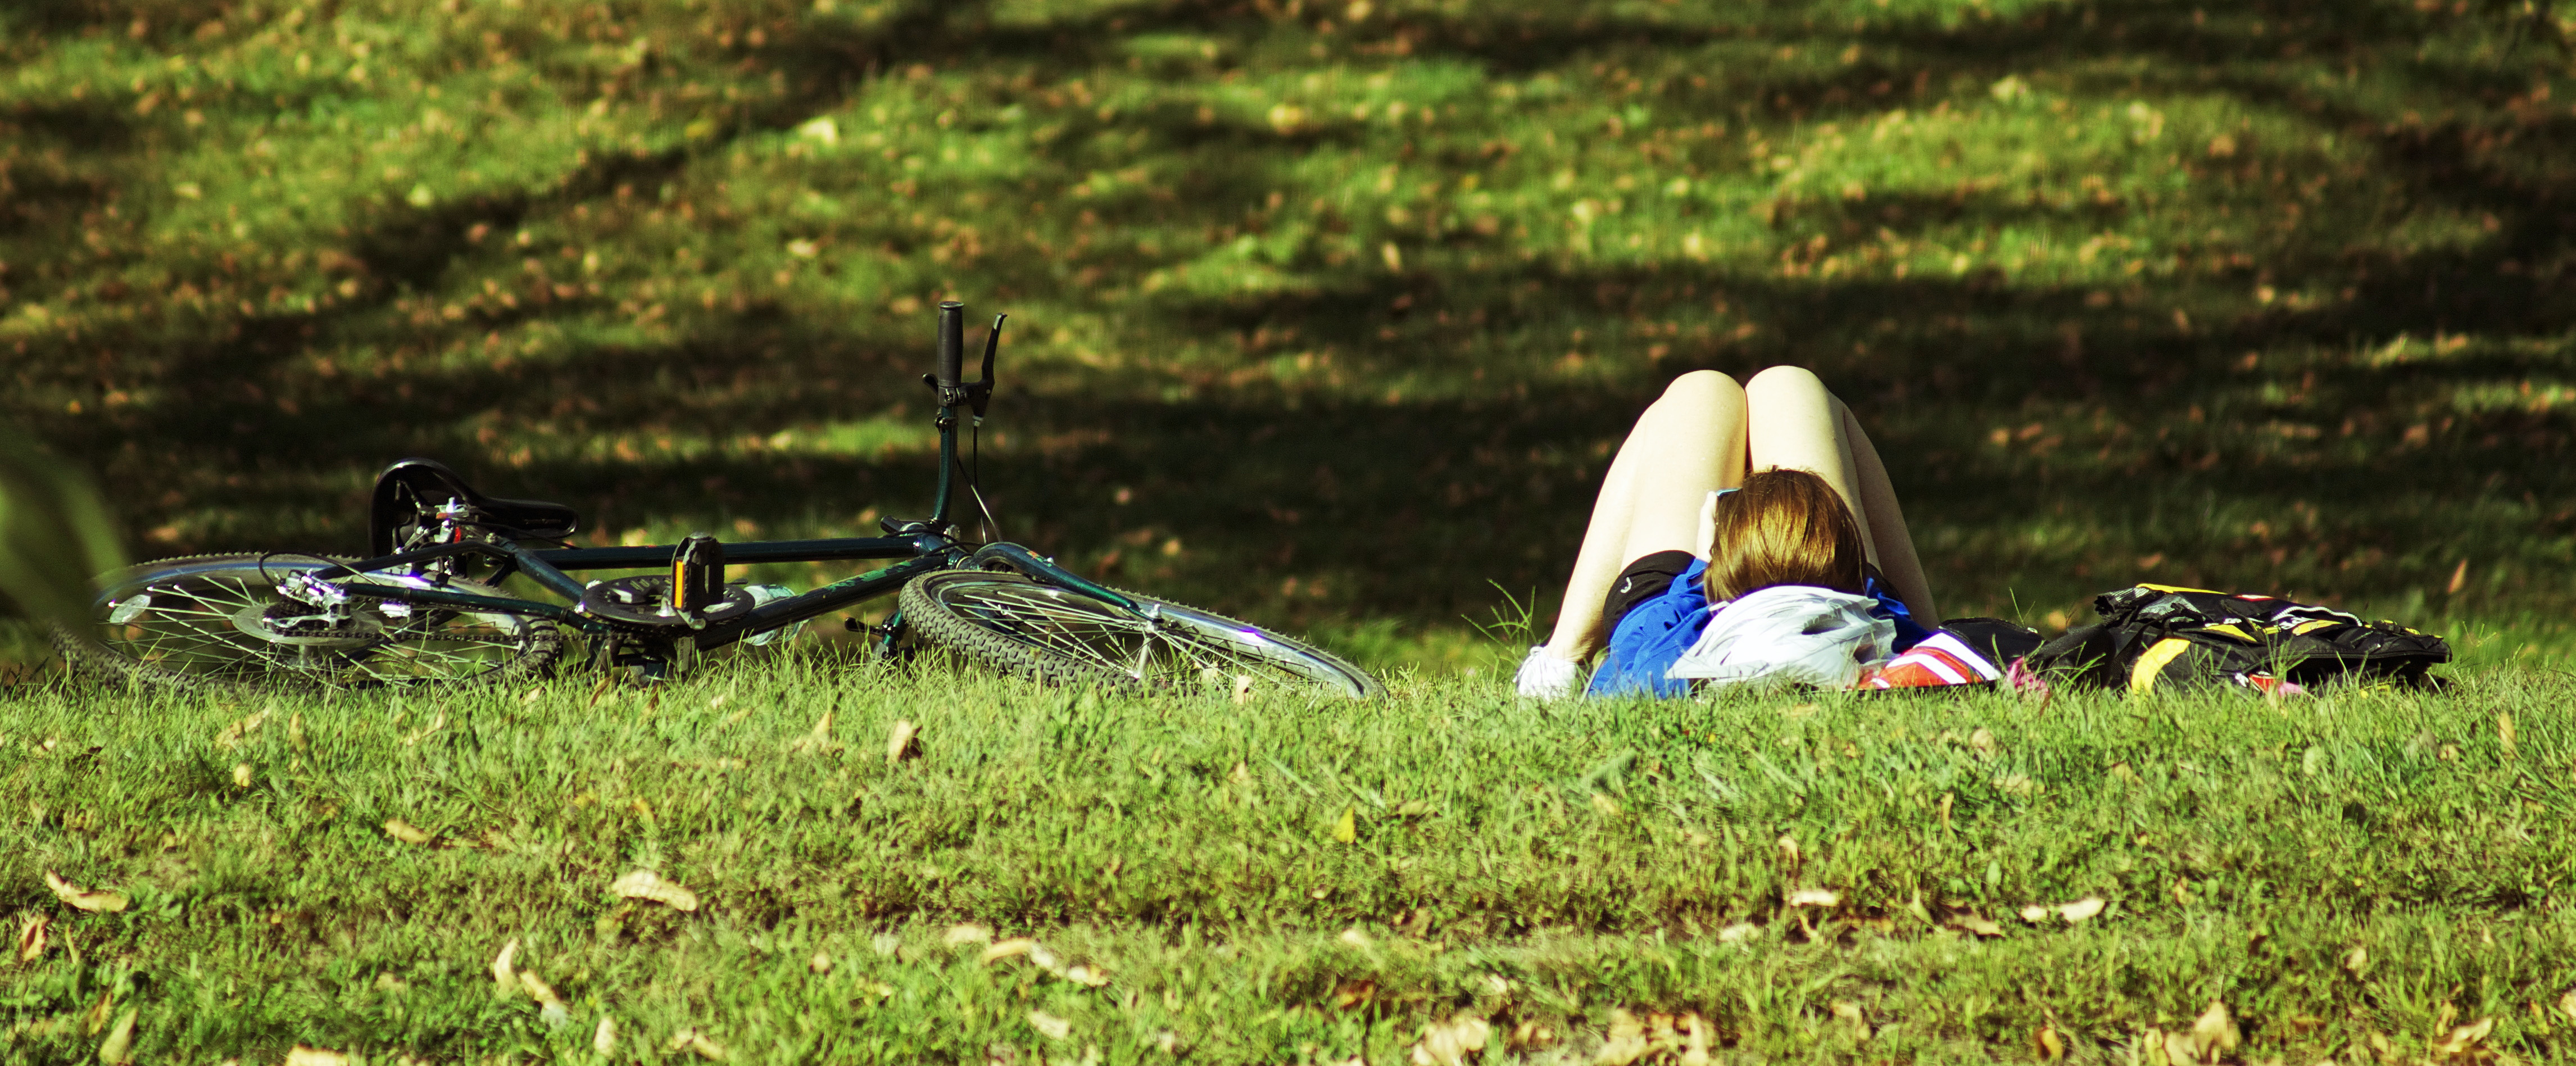
grass, woman, lawn, meadow, fall, bicycle, bike, city, green, nyc, park, usa, rest, central, ny, new, york, us, habitat